Shōhōzan Yūya

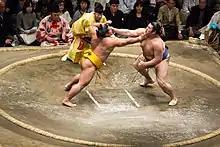
Shōhōzan (left) facing Tochinowaka in May 2014

On his November 2011 tournament top tier "makuuchi" debut, he adopted the "shikona" Shōhōzan and achieved a 10–5 record. He reached what was at that time a career high of "maegashira" 1 in the September tournament of 2012. He had his best tournament to date in the following tournament in November, scoring ten wins and defeating three "ōzeki". This earned him his first special prize, for Fighting Spirit. He was promoted to "komusubi" for the January 2013 tournament, becoming the first man from Matsugane stable to reach the "san'yaku" ranks since its establishment in 1990. He was re-promoted to "komusubi" three times, though he never held the rank for more than one tournament. He won his second Fighting Spirit prize in September 2013, and also earned his first "kinboshi" for an upset of a "yokozuna" while ranked as a "maegashira," defeating Harumafuji.